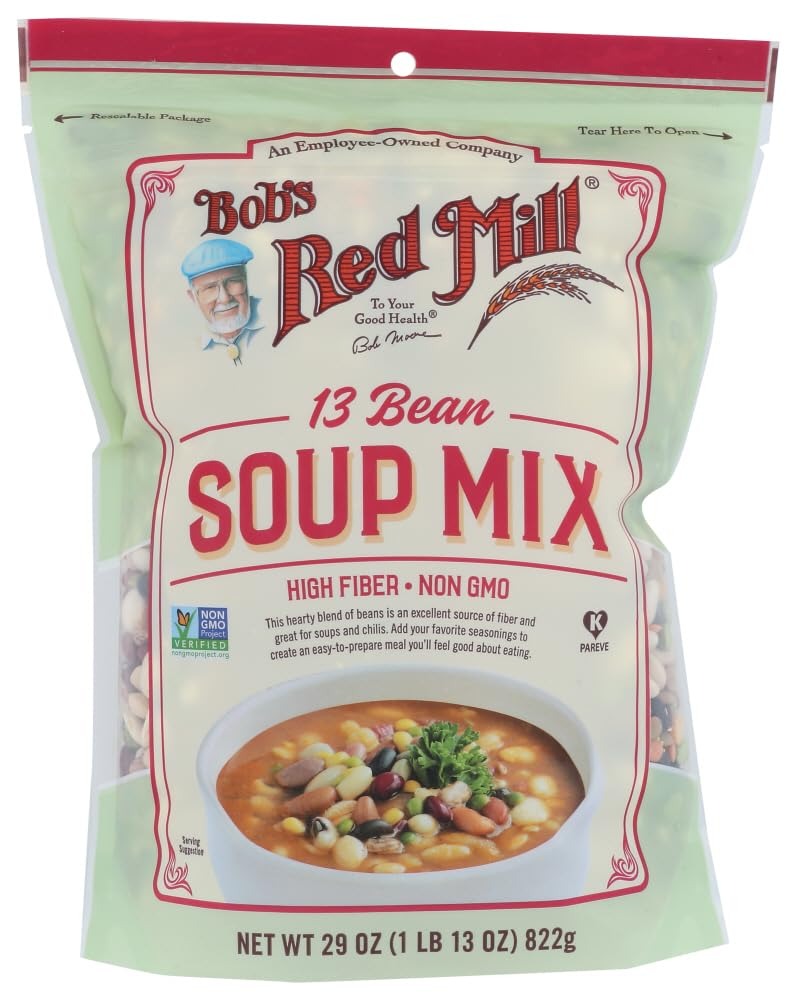
Item Name: Bob's Red Mill 13 Bean Soup Mix 29 oz (Two Pack, 58 oz Total) - Hearty & Savory Blend of Beans, Peas, and Lentils - High Fiber Soup Mix - Double Pack Easy to Make Dinner (Two 29 oz Resealable Bags)
Bullet Point 1: Bob's Red Mill 13 Bean Soup Mix makes dinner time easy!
Bullet Point 2: This mix is very easy to prepare, containing navy, black, red, pinto, garbanzo, great northern, kidney, baby lima and large lima beans; black-eyed, yellow split and green split peas; and brown and red lentils.
Bullet Point 3: High in fiber and non GMO
Bullet Point 4: Perfect for soups and chilis
Bullet Point 5: Two Pack - Two 29 oz Resealable Bags
Product Description: Bob's Red Mill 13 Bean Soup Mix makes dinner time easy! This mix is very easy to prepare, containing navy, black, red, pinto, garbanzo, great northern, kidney, baby lima and large lima beans; black-eyed, yellow split and green split peas; and brown and red lentils. No seasonings are added, so you can customize it to your taste! Higher in fiber and non BMO. Add to any soup or chili. Two pack contains two 29 oz resealable bags.
Value: 2.0
Unit: Count

Price: 5.94